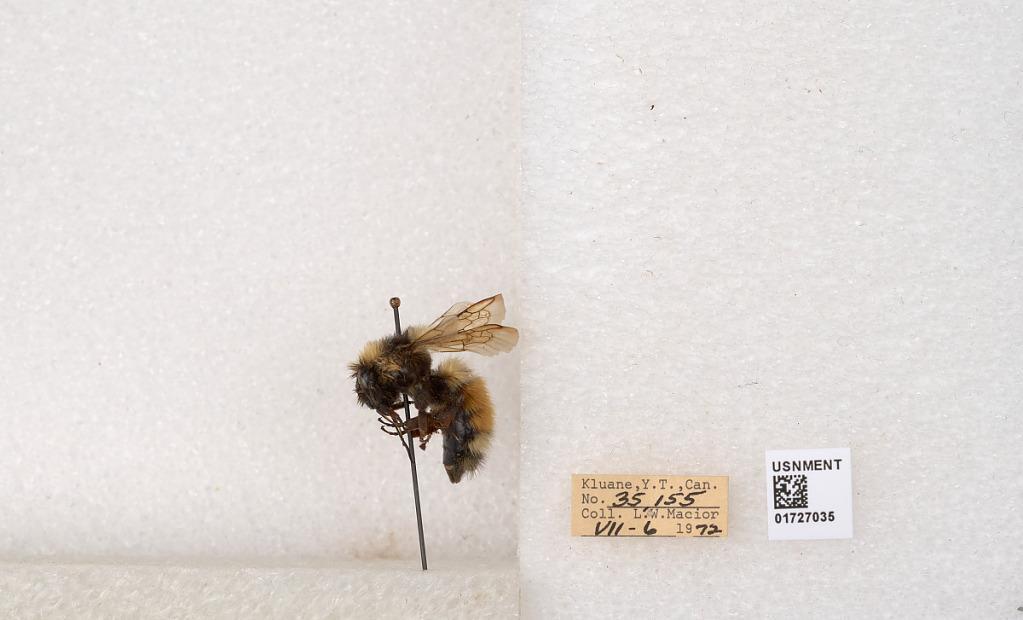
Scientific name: Bombus (Pyrobombus) sylvicola Kirby
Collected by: L. Macior
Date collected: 1972-7-6
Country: Canada
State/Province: Yukon Territory
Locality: Kluane National Park and Reserve
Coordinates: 60.7493, -139.504